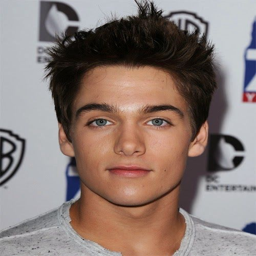
actor is an actor , known for portraying person in person and on hit tv teen drama .